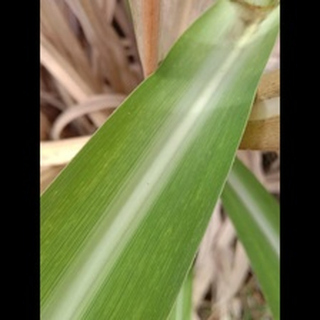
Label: sugarcane_mosaic